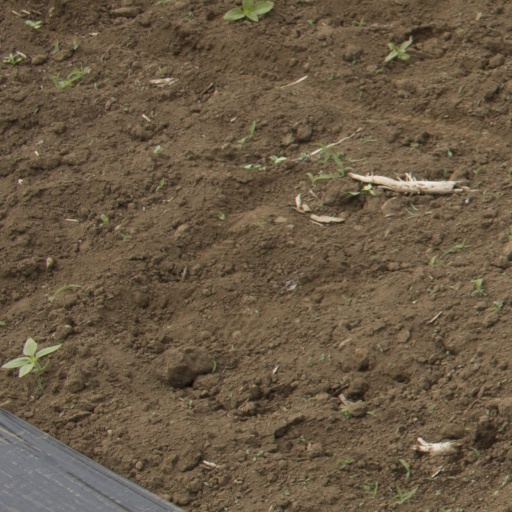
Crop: Jerusalem artichoke